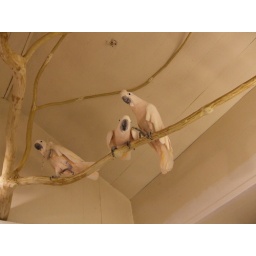
ON the tree perch in bathroom